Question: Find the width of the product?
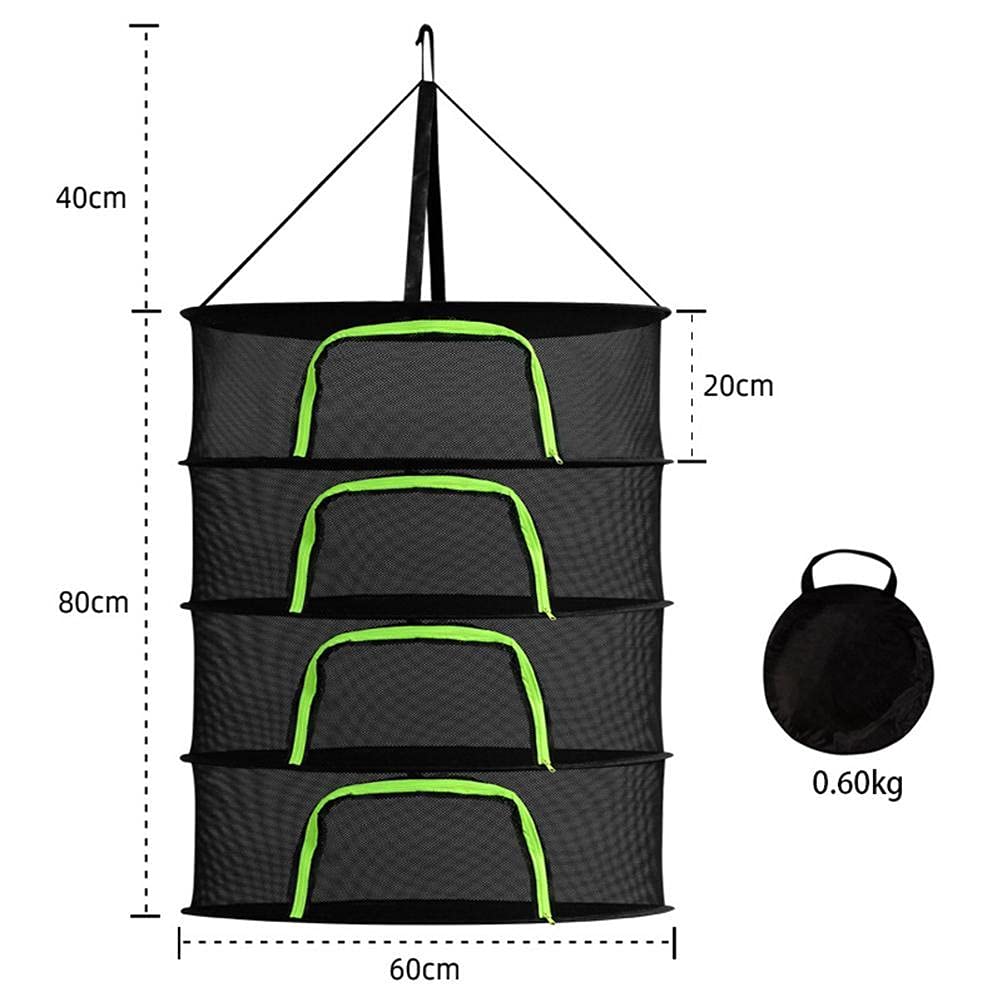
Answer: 60.0 centimetre